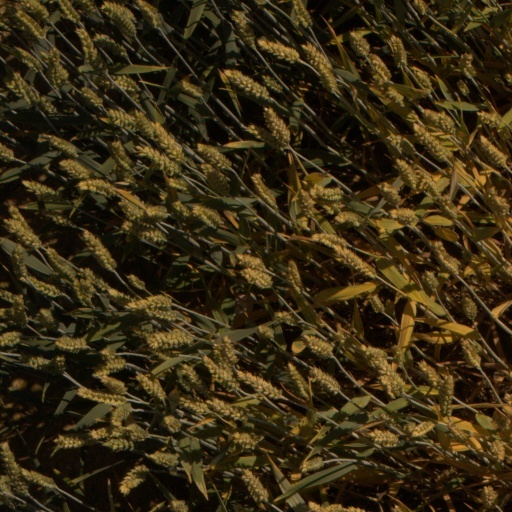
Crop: wheat